Conan the Relentless

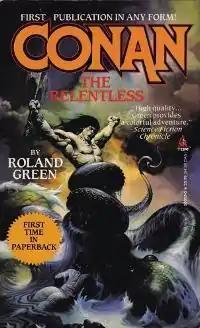
cover of "Conan the Relentless"

Conan the Relentless is a fantasy novel by American writer Roland Green featuring Robert E. Howard's sword and sorcery hero Conan the Barbarian. It was first published in paperback by Tor Books in April 1992, and was reprinted in April 1998.